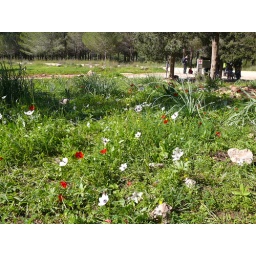
Red and white Anemone coronaria flowers in Rosh Ha'Ain Forest